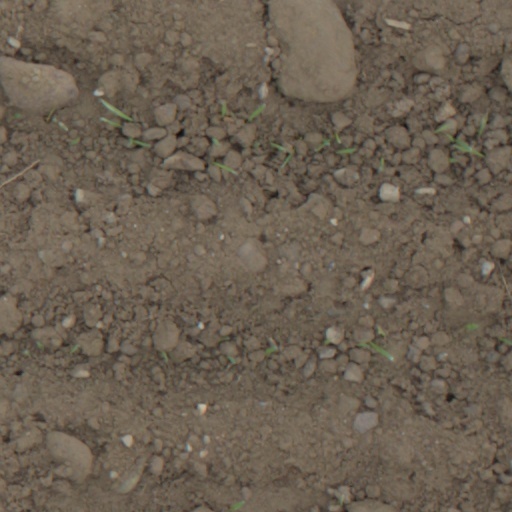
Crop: wheat